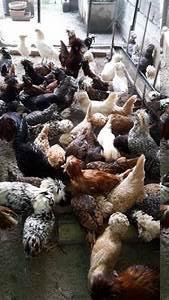
Label: chicken